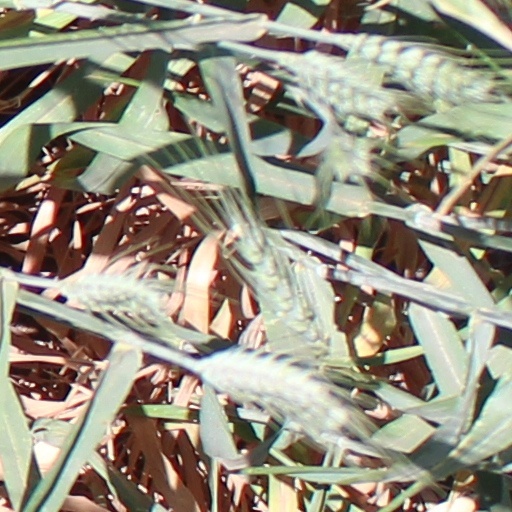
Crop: wheat